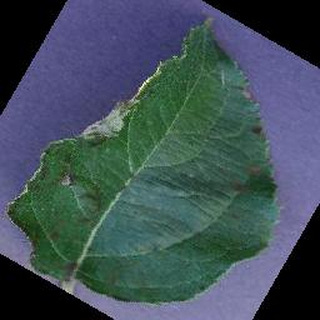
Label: apple_apple_scab